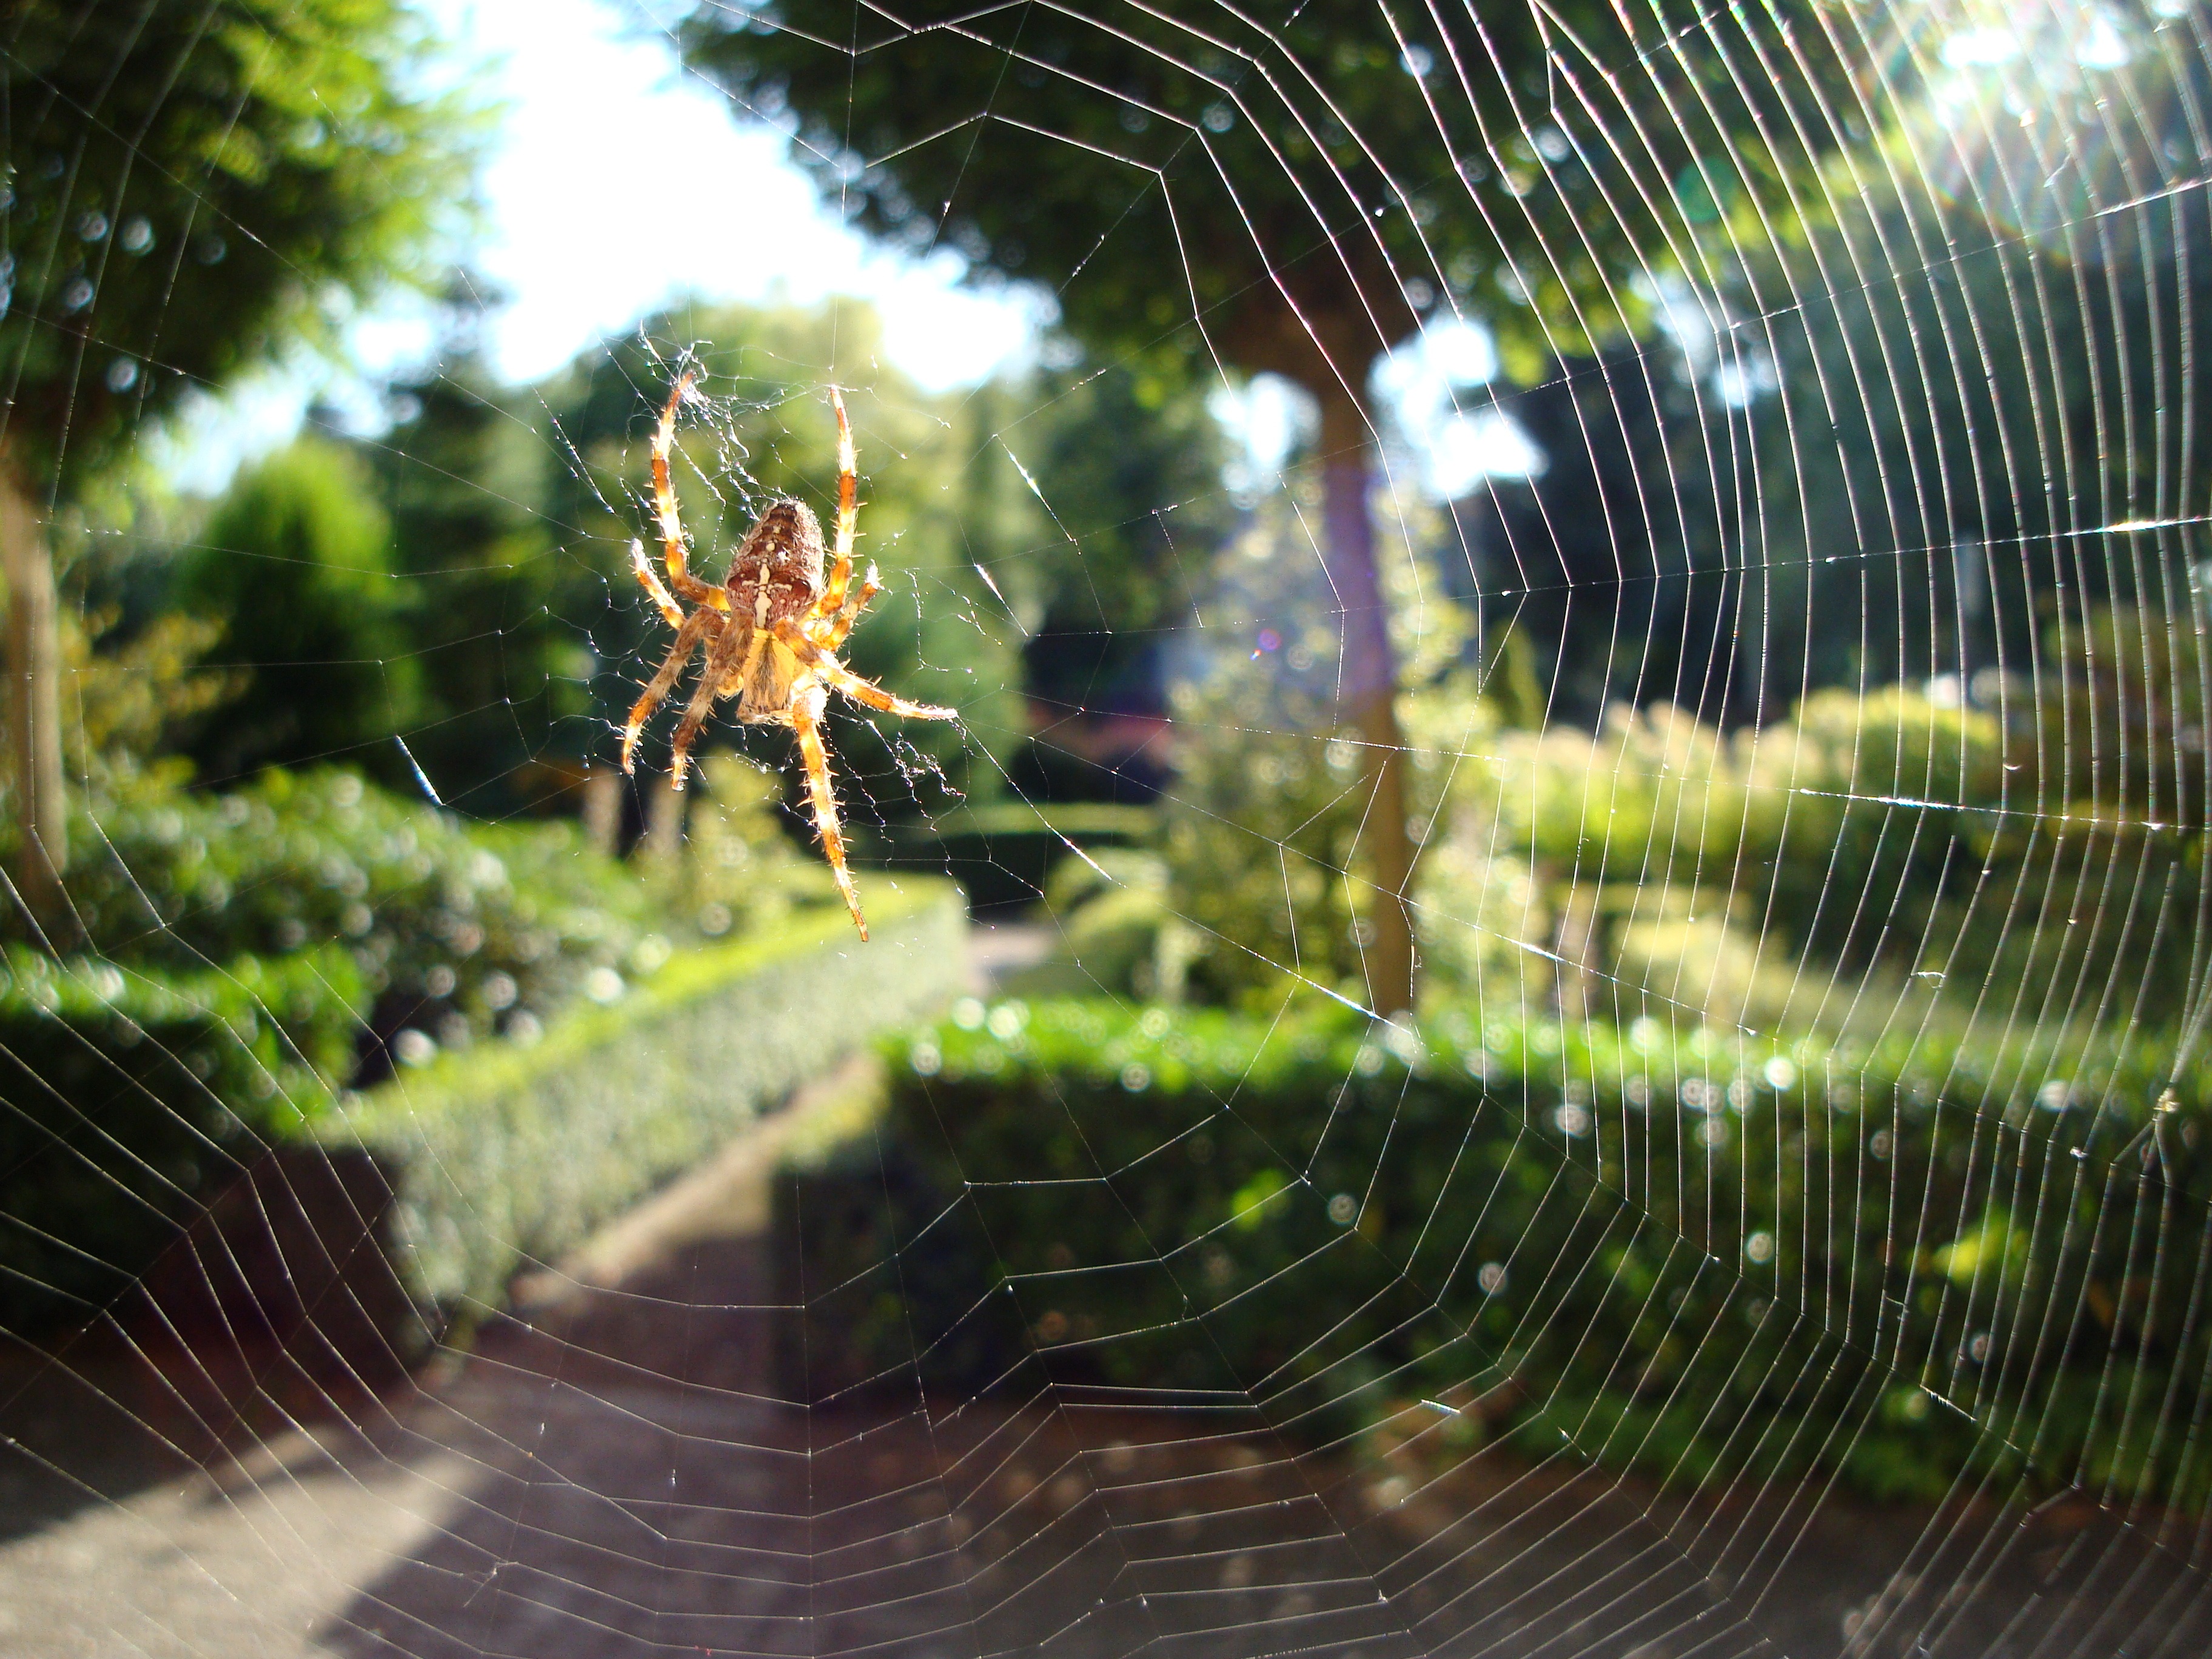
nature, flower, web, invertebrate, spider web, spider, arachnid, spin